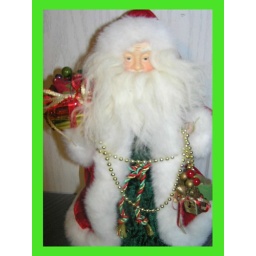
Photo of my table top Santa Claus framed in green